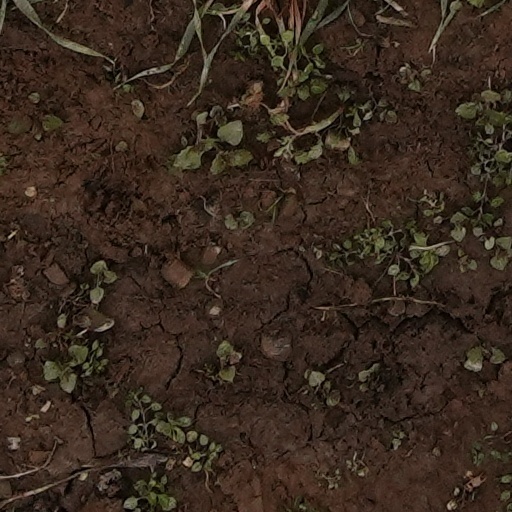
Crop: wheat